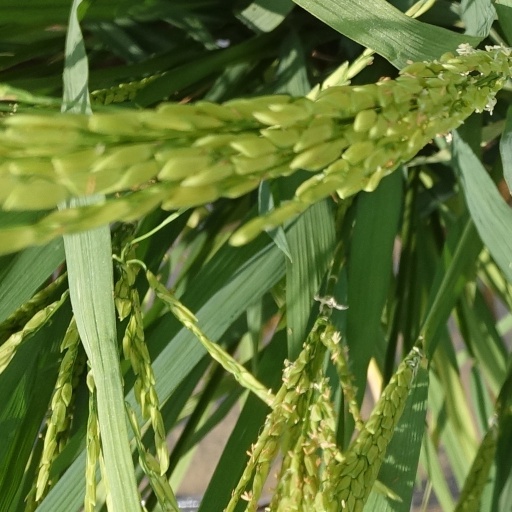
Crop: rice